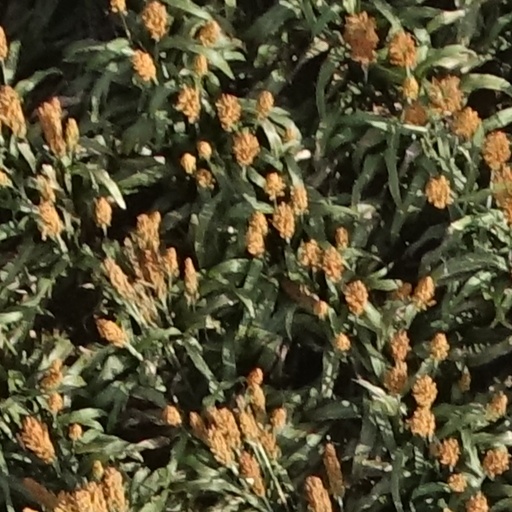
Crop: sorghum